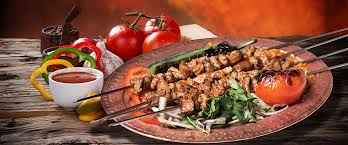
Yemek: kebap